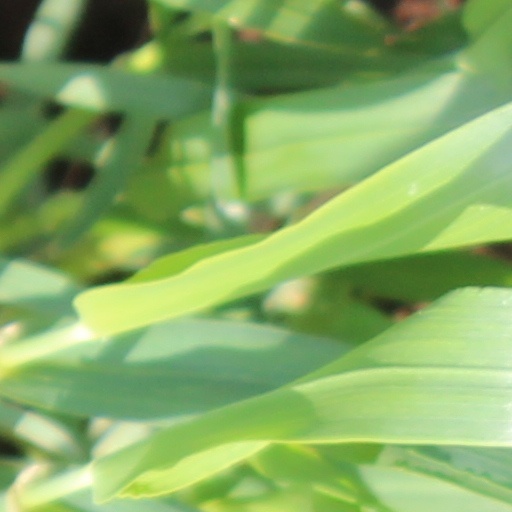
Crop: wheat